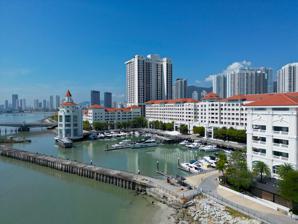
Building: Straits Quay
Country: Malaysia
Year built: 2010
Shopping mall in George Town, Penang, Malaysia Straits Quay Location Tanjong Pinang , George Town , Penang , Malaysia Coordinates 5°27′33″N 100°18′48″E / 5.45906°N 100.31327°E / 5.45906; 100.31327 Opening date 2010 No. of stores and services 100 Total retail floor area 270,000 sq ft (25,000 m 2 ) No. of floors 2 Website www .straitsquay .com Straits Quay Marina Lighthouse Straits Quay Retail Marina is a shopping mall-cum-marina within George Town in the Malaysian state of Penang . Located at Tanjong Pinang , it was opened in 2010 and includes a marina designed for small recreational vessels, as well as a convention centre . Royal Selangor , a Malaysian pewter manufacturer, maintains an outlet within the mall.  There is also a Performing Arts Centre within the mall. In addition, Straits Quay includes luxurious serviced apartments called The Suites @ Straits Quay, which are managed by the Eastern & Oriental Hotel , a colonial seaside hotel located within the heart of George Town . Retail outlets Royal Selangor Outlet Straits Quay has a net space of 270,000 sq ft and two floors which house a total of 100 shop lots. Various retail choices and eateries are available here, including Fruuze, Healy Mac’s Irish Bar & Restaurant, Subway , Switch and Royal Selangor . A Sam's Groceria supermarket is also available at the ground floor. In general, the retail choices in the mall cater more to lifestyle, personal care and home furnishing. Shoppers and visitors can get to have a meal at one of the seaside cafes, restaurants and bars that offer an impressive view of the expanse of the Malacca Straits . Every weekend, a bargain market is held within Straits Quay, where cheaper brands and items can be purchased from about 50 stalls. Facilities The Straits Quay Marina consists of 40 pontoon berths that can accommodate yachts and other recreational boats between 10 and 25 metres in length. The entrance of the marina has been dredged to a depth of 3 metres below sea level. The marina also contains the Straits Quay Convention Centre (SQCC), making it one of the venues of choice within Penang for meetings, incentives, conferences and exhibitions (MICE). Spanning 25,300 sq ft (2,350 m 2 ), SQCC has a capacity of up to 150 standard exhibition booths, 2,300 delegates in a theatre setting or 1,800 guests in a banquet setting. Sailors and tourists can stay at The Suites @ Straits Quay, the 217 luxurious serviced apartment suites just above the shopping mall. The Performing Arts Centre of Penang (Penangpac) is housed at the 4th floor of Straits Quay, also above the shopping mall. It is equipped with a 303-seater proscenium stage, a 160-seater black box theatre, studios and gallery spaces. The arts centre, which was launched in 2011, was envisioned as the main venue within northern Malaysia for the arts, from films to street art performances. Transportation Rapid Penang 's bus 102 is the only bus route that stops at Straits Quay. In addition, a free shuttle service is offered by the mall for hotel guests coming from Batu Ferringhi . A water limousine service is available between Straits Quay and the Eastern & Oriental Hotel , which is located within George Town 's UNESCO World Heritage Site to the east. Said to be Penang 's first water taxi service, the vessel, Lady Martina, also brings patrons for a ride along the northern coastline of Penang Island every Saturday evening. See also List of shopping malls in Malaysia External links Straits Quay References